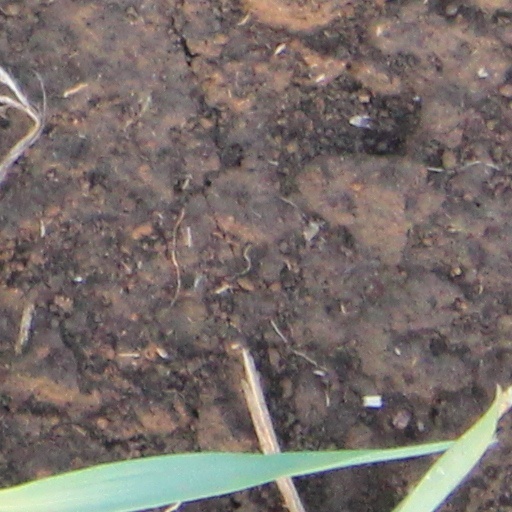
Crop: wheat